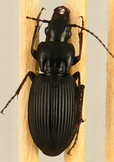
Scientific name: Pterostichus lachrymosus
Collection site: Mountain Lake Biological Station NEON (MLBS), plot MLBS_001